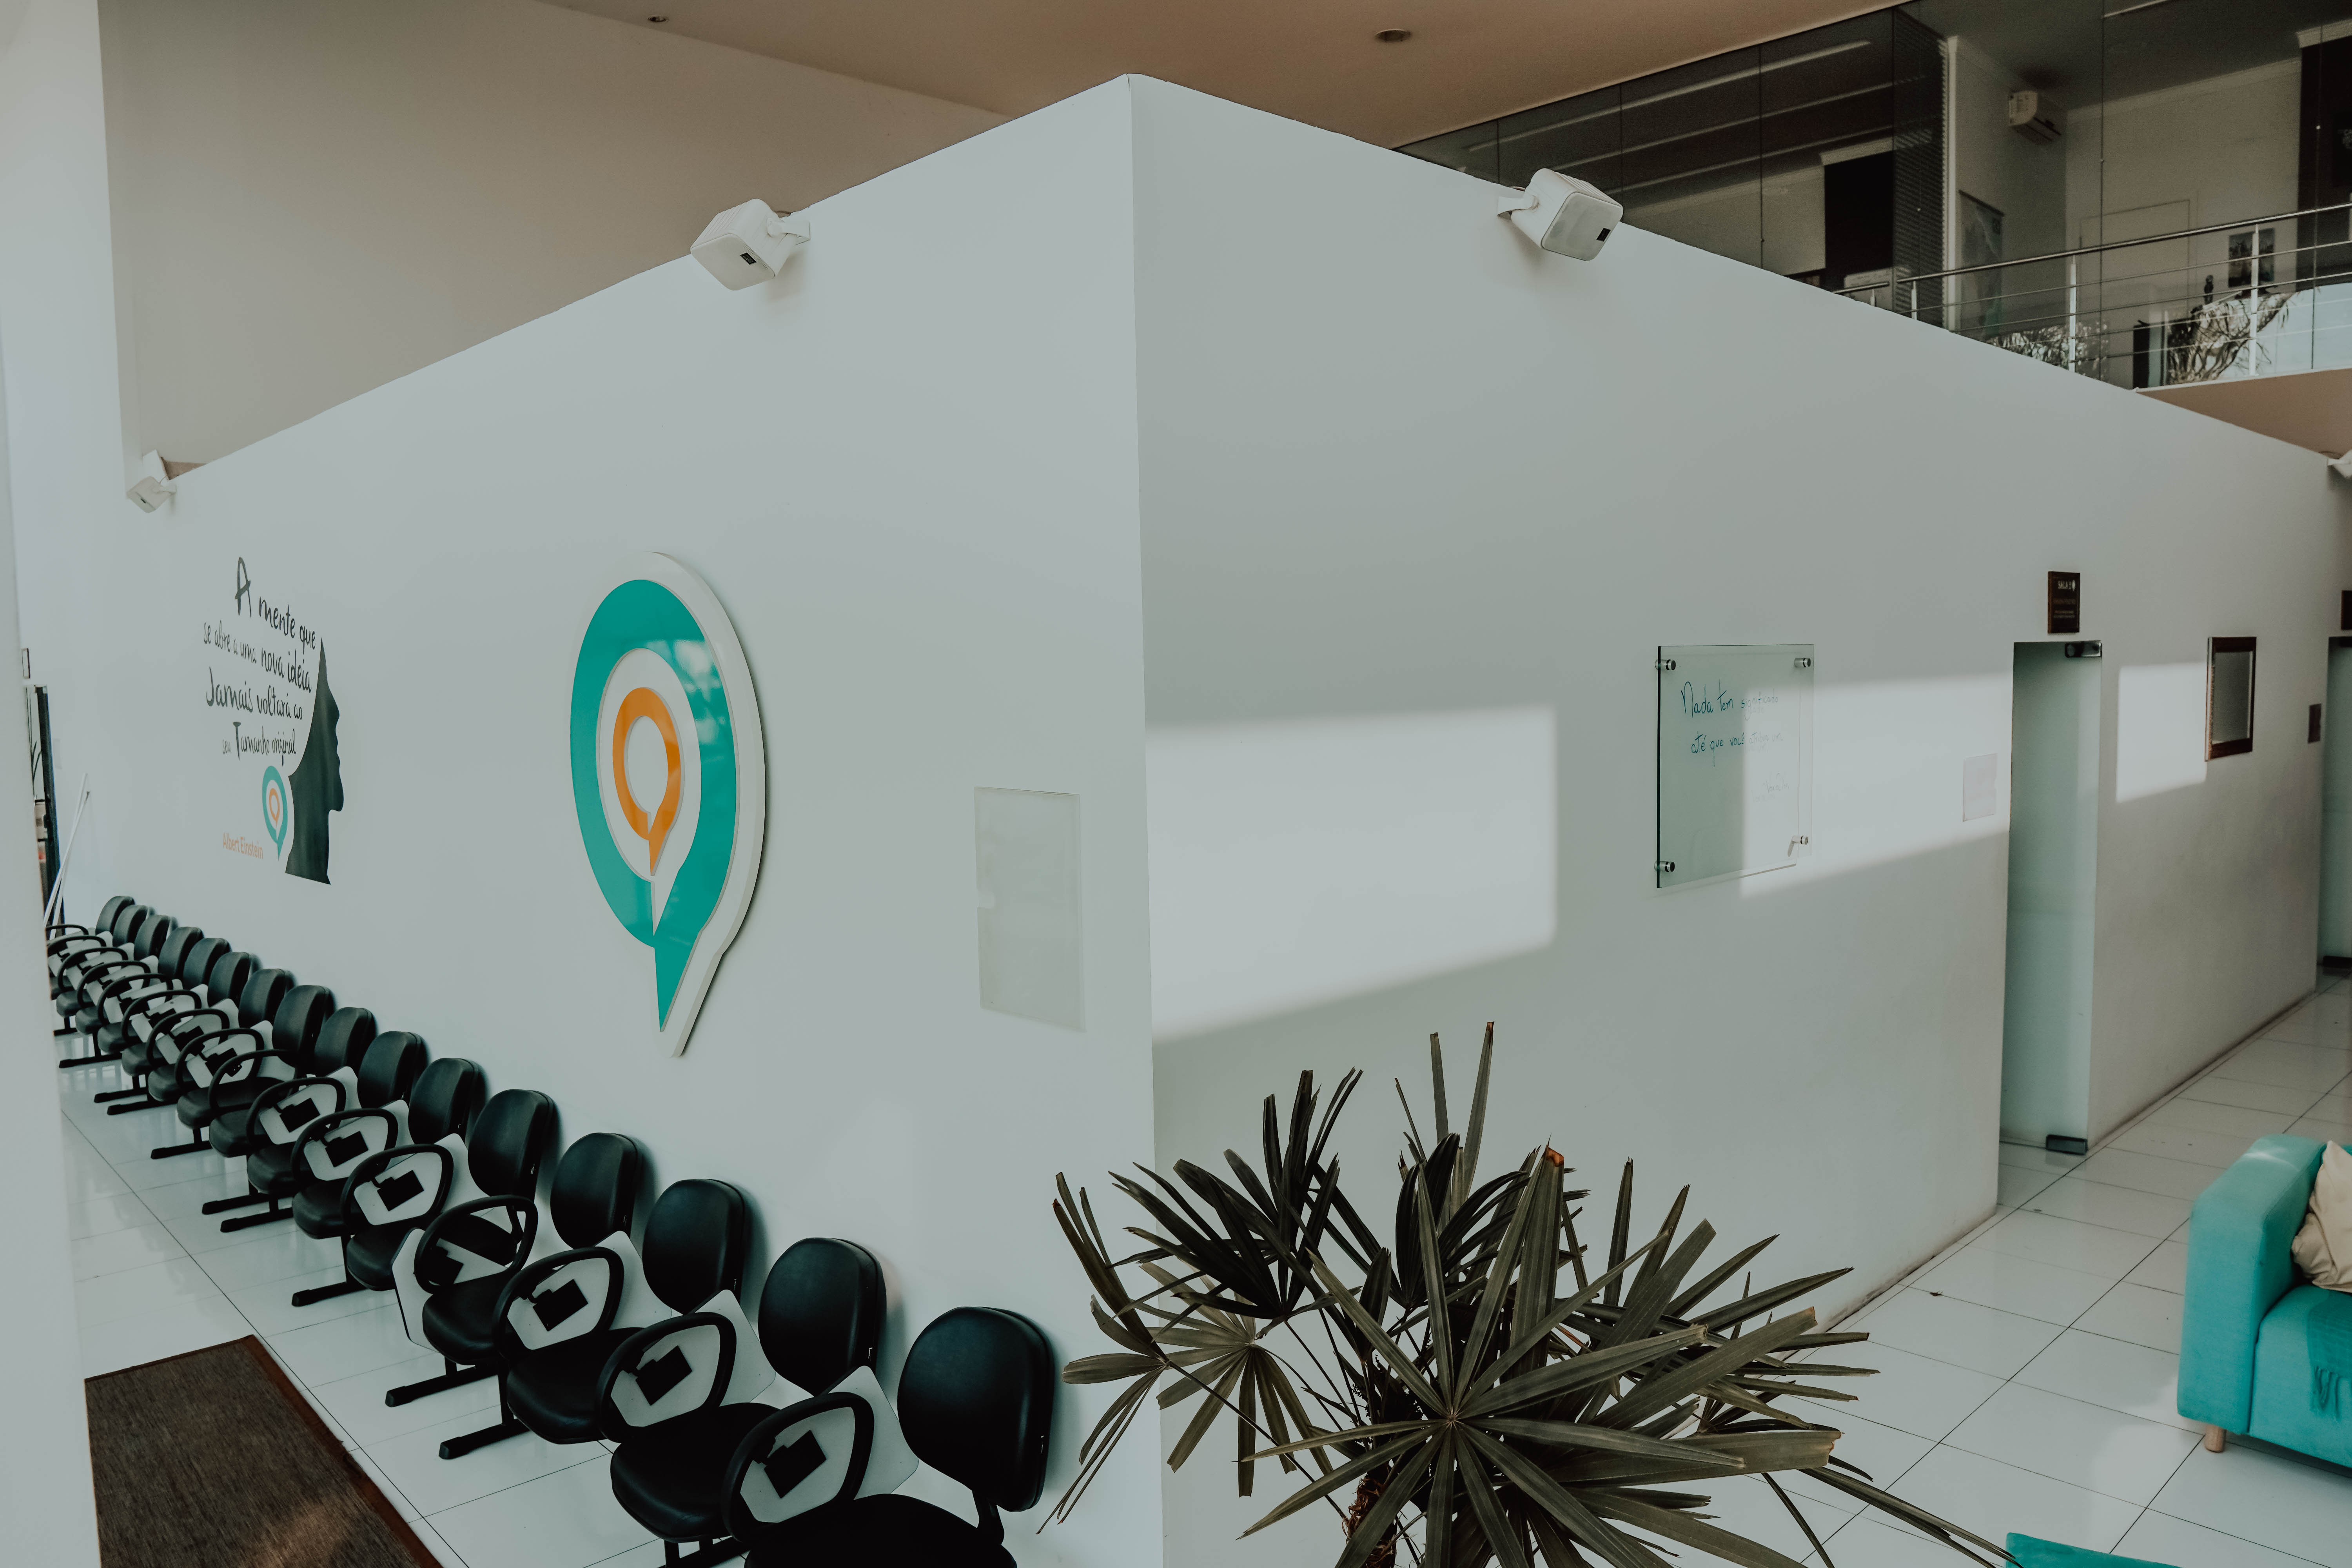
drywall, plaster, lining, architecture, house, design, room, building, interior design, plant, stairs